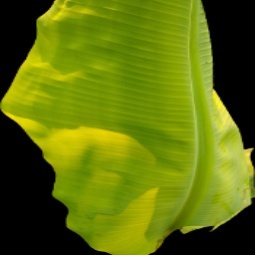
Label: Zinc